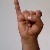
The image shows a hand gesture representing the letter 'I' in Indian Sign Language.